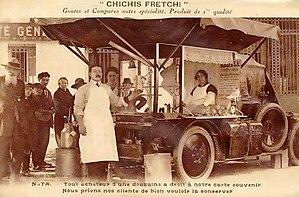
Marchand ambulant de chichis freji
Le chichi frégi est l'appellation provençale du chichi sur la côte méditerranéenne.